Epps, Louisiana

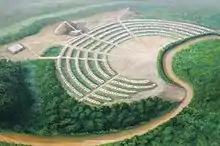
An artist's 2014 conception of the complete site c. 1600-1300 BCE.

Poverty Point and the Late Archaic mounds of the Poverty Point culture, located five miles northeast of the village, were declared a National Historic Landmark on June 13, 1962. It later became a State Historic Site and opened to the public in 1976. In 1988, Congress designated the site as a U.S. National Monument.